Ford Trimotor

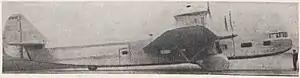
Ford 14-A photo from L'Aerophile May 1932

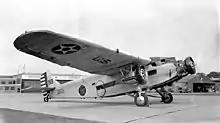
Ford C-4A

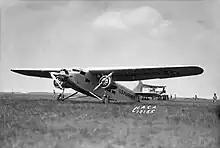
Ford RR-1 at Langley, Virginia 1934

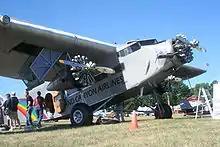
Grand Canyon Airlines Ford Trimotor with wing baggage compartment open

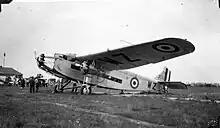
Royal Canadian Air Force Ford 6-AT-A "G-CYWZ"

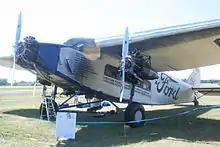
Oldest flying Ford, a 1927 4-AT-A, Serial No. 10, NC1077

As of 2011, 18 Ford Trimotors still existed, eight of which had current FAA airworthiness certificates.